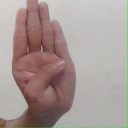
अक्षर: ब